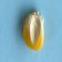
Maize quality: Good